Kreon

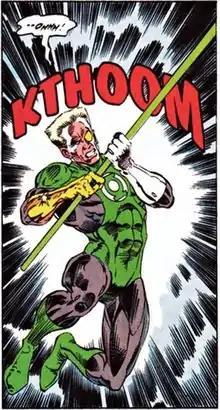
Kreon as depicted in "Green Lantern" (vol. 3) #34 (December 1992). Art by M. D. Bright.

Kreon is a fictional character featured in comic books published by DC Comics, primarily in association with the Green Lantern Corps. He first appeared in "Green Lantern" (vol. 3) #22 (March 1992).